Pre-Cabraline history of Brazil

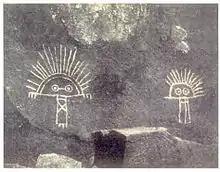
Pre-Cabraline Indians' rock painting in Cachoeira Resplendor, Pará

The first scholar to inquire into Brazil's past was Danish naturalist Peter Wilhelm Lund (1801-1880). Lund lived much of his life in Brazil, and was responsible for studying several reminiscences of ancient plants in the caves of the Lagoa Santa region (Minas Gerais), where he settled between 1834 and 1880. In his researches, he found human bones mixed in with these prehistoric remains, one of the first findings that contradicted Creationism. He was the first to defend the antiquity of American Man based on archaeological finds, but he failed to convince the scientific community of his time.